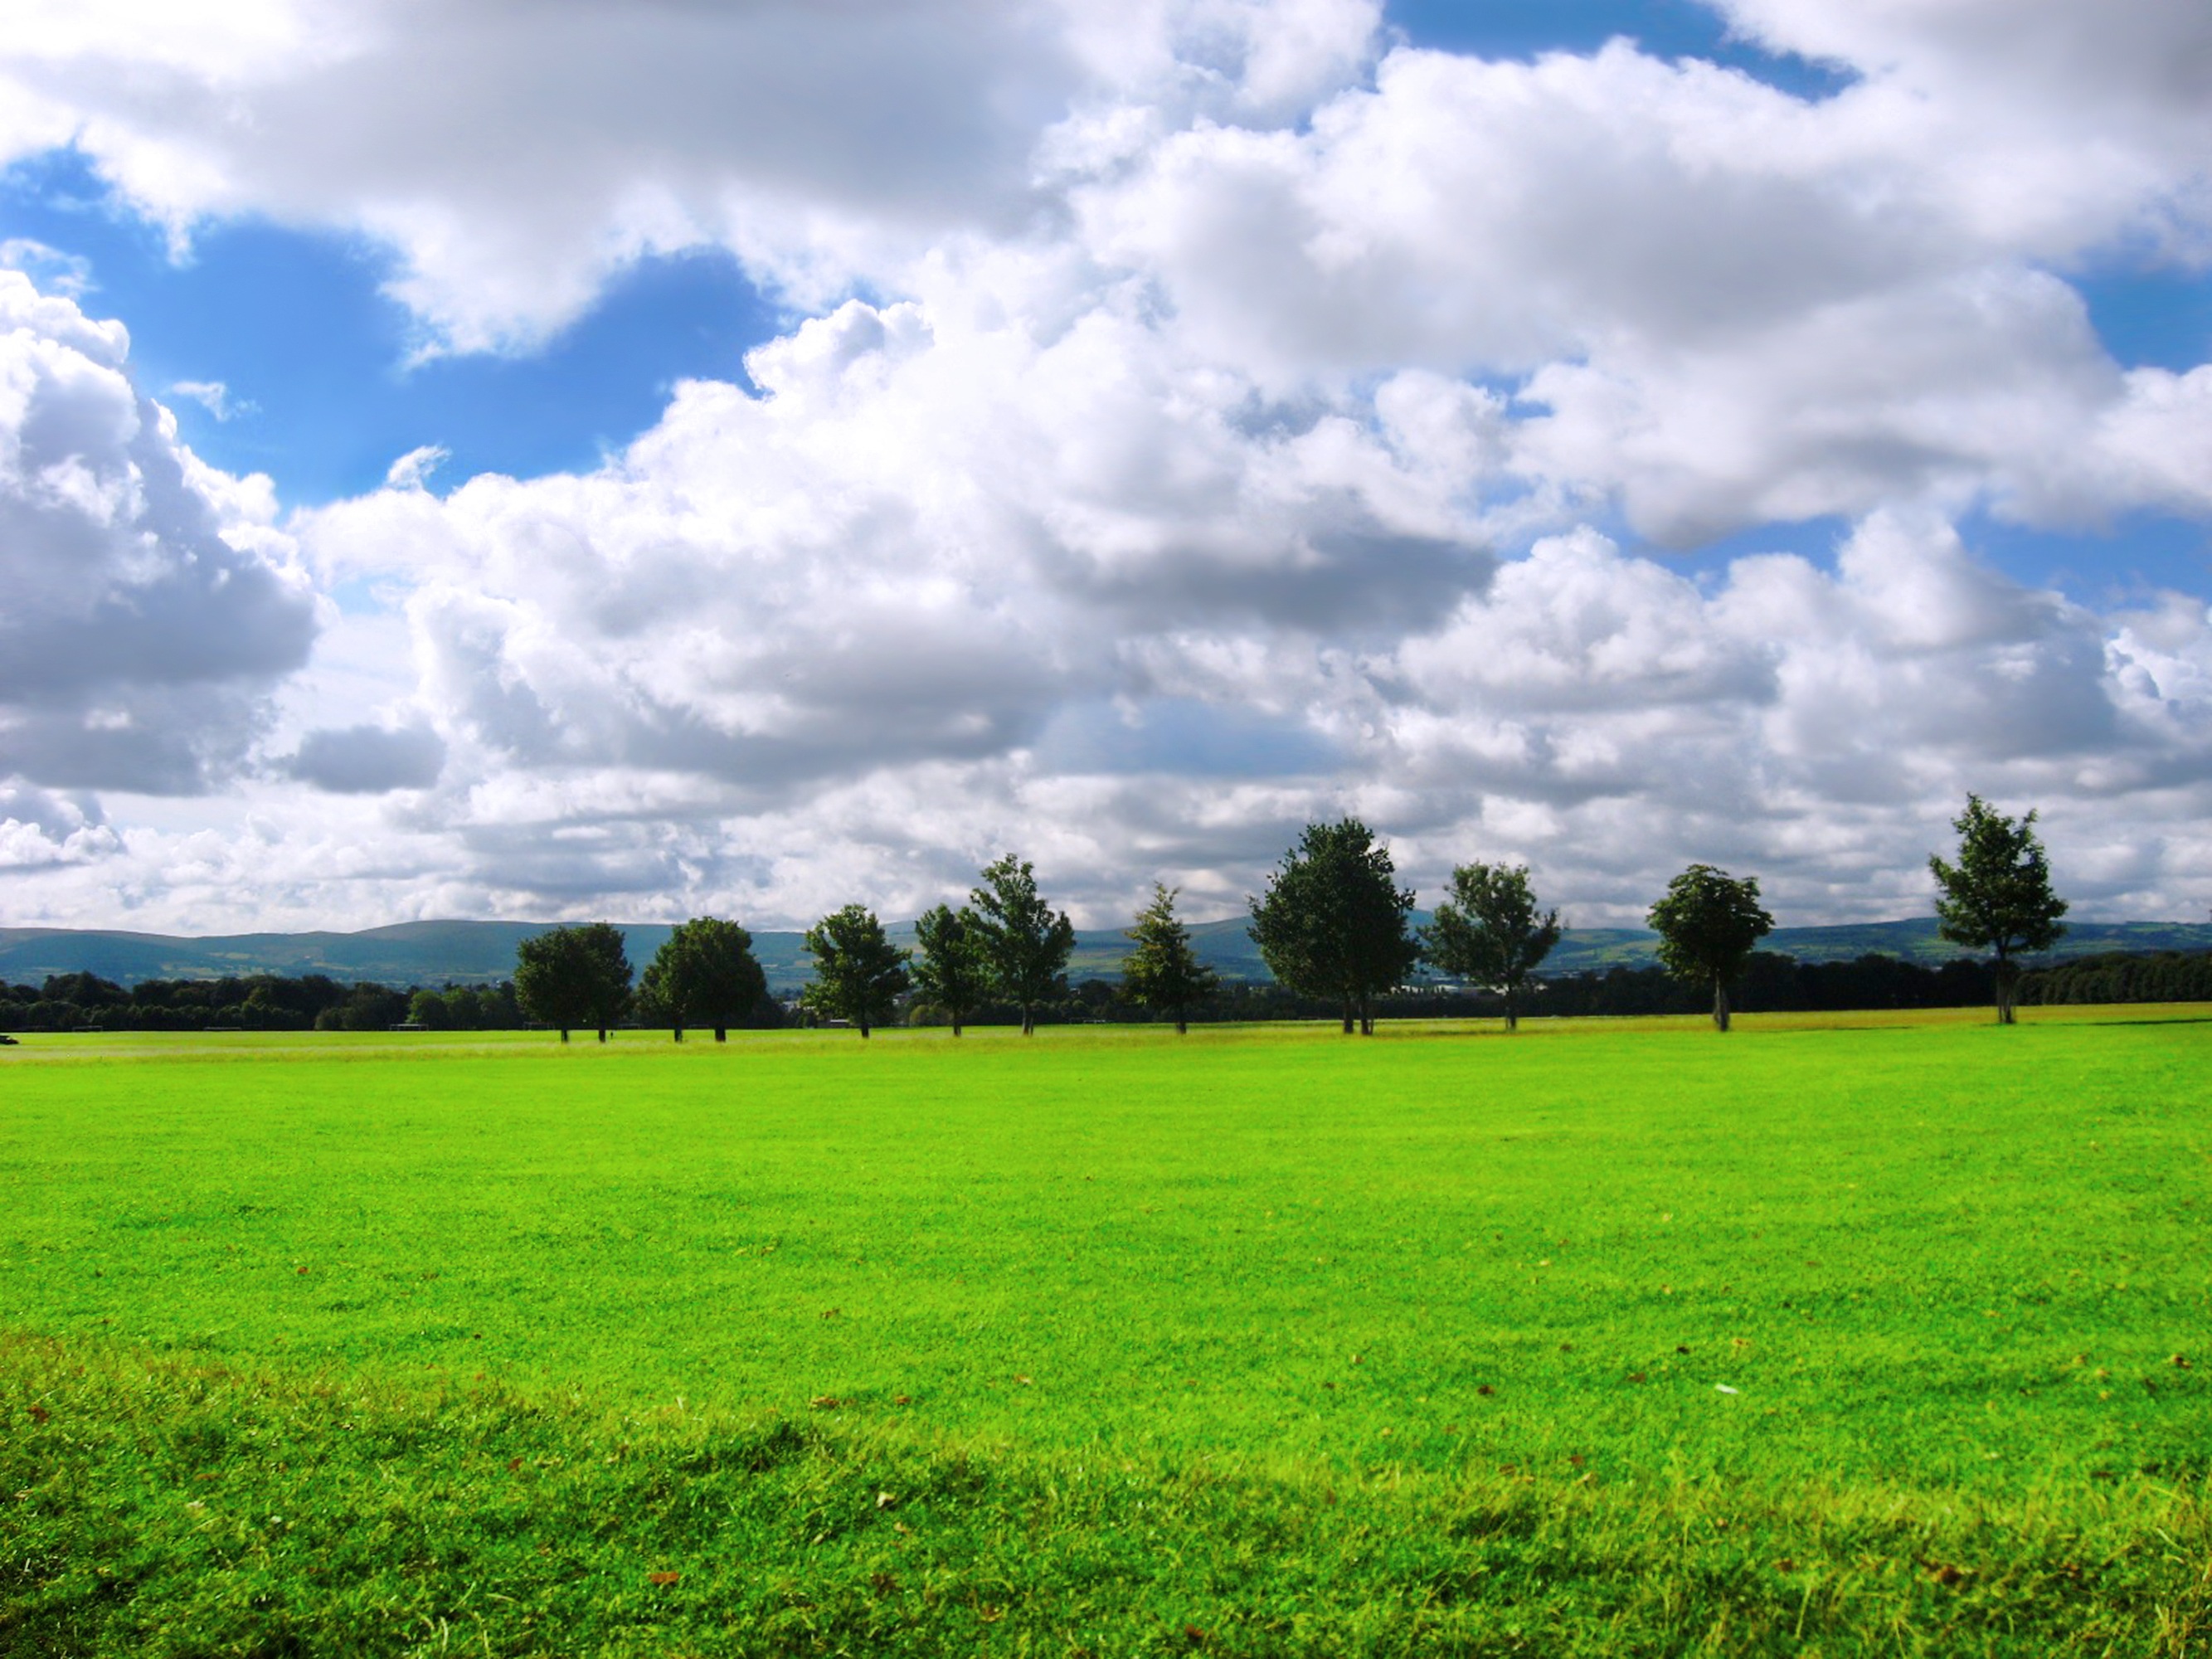
landscape, tree, nature, grass, horizon, cloud, plant, sky, field, lawn, meadow, prairie, sunlight, hill, flower, green, pasture, agriculture, plain, prato, clouds, grassland, ireland, habitat, rural area, paddy field, natural environment, grass family